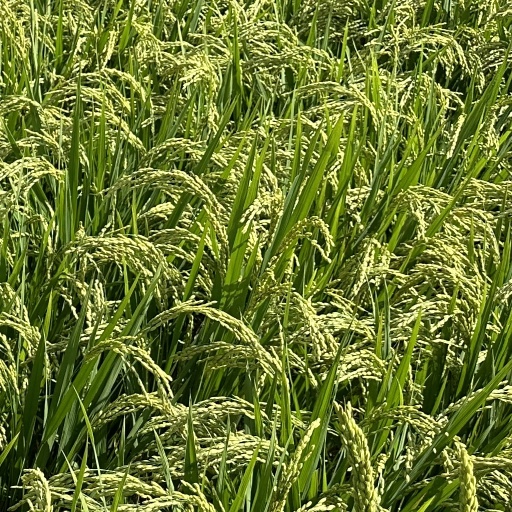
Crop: rice